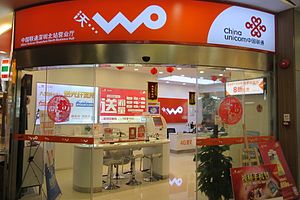
China Unicom
China Unicom-butik
China United Network Communications Group Co., Ltd. eller China Unicom, er en statsejet kinesisk telekommunikations-koncern i Kina. Med 276 mio. abonnenter er den verdens fjerdestørste mobiltelefoni-operatør. China Unicom fik 7. januar 2009 licens til 3G-netværk.